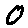
Label: 0